List of submissions to the 76th Academy Awards for Best Foreign Language Film

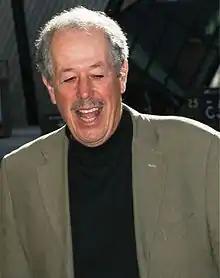
Canadian director Denys Arcand won for "The Barbarian Invasions"

This is a list of submissions to the 76th Academy Awards for Best Foreign Language Film. The Academy of Motion Picture Arts and Sciences has invited the film industries of various countries to submit their best film for the Academy Award for Best Foreign Language Film every year since the award was created in 1956. The award is handed out annually by the academy to a feature-length motion picture produced outside the United States that contains primarily non-English dialogue. The Foreign Language Film Award Committee oversees the process and reviews all the submitted films.